University of Hertfordshire

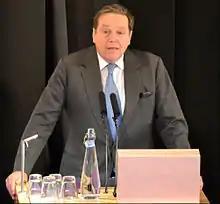
Robert Gascoyne-Cecil, 7th Marquess of Salisbury, chancellor of the University of Hertfordshire

The University of Hertfordshire was established as an independent Higher Education Corporation in 1989 under the terms of the Education Reform Act (1989). The institution is an exempt charity. The board of governors has responsibility for running the university, while the academic board is responsible for academic quality and standards, academic policies, research and scholarship. The vice-chancellor oversees its day-to-day running. The current chancellor is Robert Gascoyne-Cecil and the current vice-chancellor is Quintin McKellar.